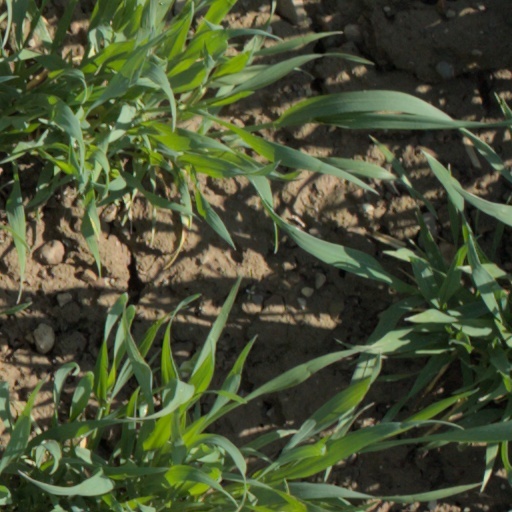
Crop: wheat